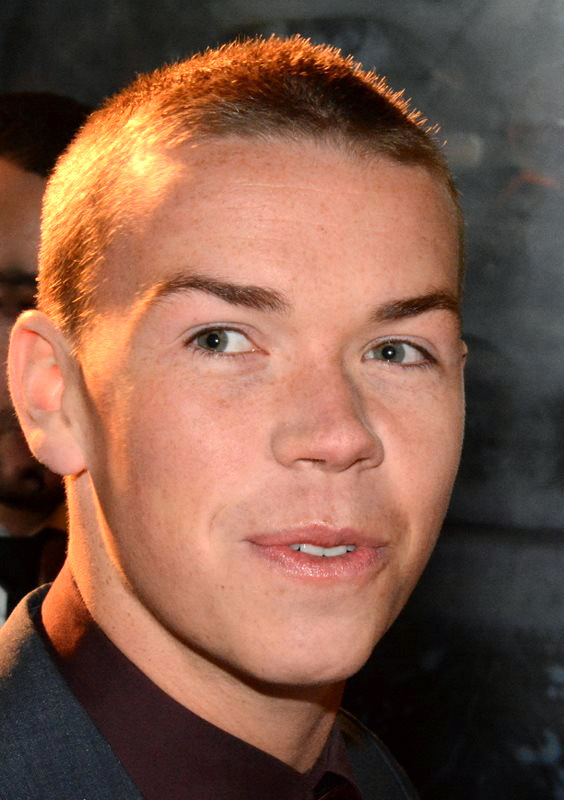
วิลล์ พัลเตอร์

| name = Will Poulter
| image = Will Poulter 2016 3.jpg
| caption = พัลเตอร์ในงานปฐมทัศน์เรื่อง "The Revenant" เมื่อปี ค.ศ. 2016
| birth_name = William Jack Poulter
| birth_place = Hammersmith, London, England, UK
| occupation = นักแสดง
| years_active = 2007–ปัจจุบัน
วิลเลียม แจ็ก "วิลล์" พัลเตอร์ () เกิดวันที่ 28 มกราคม ค.ศ. 1993 เป็นนักแสดงชาวอังกฤษ เป็นที่รู้จักจากบทบาท ลี คาร์เทอร์ใน "Son of Rambow" (2007), Son of Rambow: ready for action at www.telegraph.co.uk (accessed 22 June 2008) บทบาท ยูสเทซ สกรับบ์ ใน "อภินิหารตำนานแห่งนาร์เนีย 3 : ผจญภัยโพ้นทะเล" (2010), เคนนี รอสส์มอร์ ใน "มิลเลอร์ มิลรั่ว ครอบครัวกำมะลอ" (2013), และแกลลี ในภาพยนตร์ที่ดัดแปลงจากนวนิยายวิทยาศาสตร์เรื่อง "เมซ รันเนอร์ วงกตมฤตยู" (2014) ในปี ค.ศ. 2014 พัลเตอร์ได้รับรางวัลแบฟตาสาขานักแสดงดาวรุ่งยอดเยี่ยม
==ผลงาน==
== อ้างอิง ==
== แหล่งข้อมูลอื่น ==
*
* Interview with Will Poulter
หมวดหมู่:บุคคลที่เกิดในปี พ.ศ. 2536
หมวดหมู่:บุคคลที่ยังมีชีวิตอยู่
หมวดหมู่:นักแสดงอังกฤษ